Lana Turner in popular culture

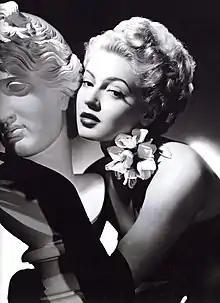
Lana Turner, 1942

Since her rise to fame in the 1940s, American film actress Lana Turner (1921–1995) has appeared and been referenced in numerous works across literature, film, art, and music. Her glamorous persona and publicized personal troubles have contributed to her recurring prevalence in popular culture.